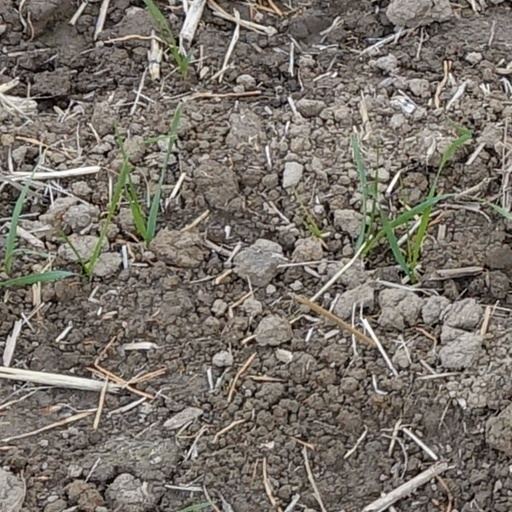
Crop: wheat